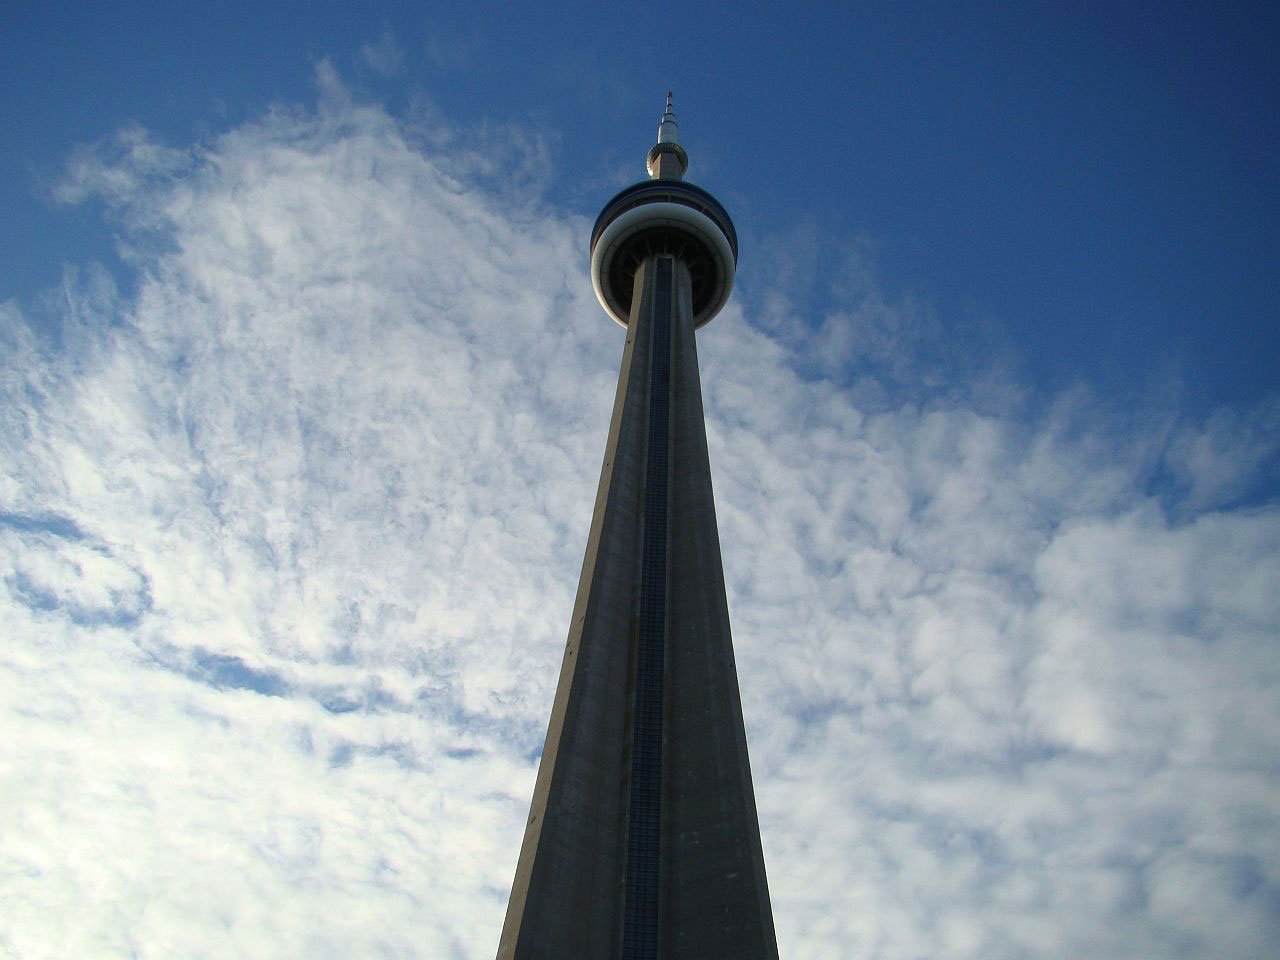
cloud, architecture, sky, skyscraper, monument, statue, reflection, tower, landmark, blue, cn tower, clouds, canada, spire, steeple, tall, toronto, atmosphere of earth